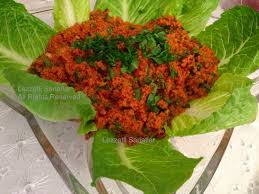
Yemek: kisir